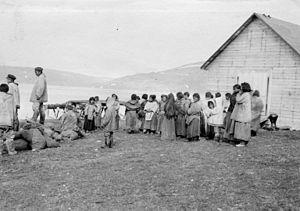
Photographie, Employés du poste de traite de Revillon Frères à Kangiqsujuaq (baie Wakeham), QC, 1909, Hugh A. Peck, Sels d'argent - Gélatine argentique - 10.4 x 15.8 cm
Kangiqsujuaq est un village nordique du Nunavik de l'administration régionale Kativik situé dans la région administrative du Nord-du-Québec, au Québec.
Le Nunavik, autrefois nommé le Nouveau-Québec, est le nom donné au territoire québécois situé au-delà du 55ᵉ parallèle nord. Faisant partie de la région du Nord-du-Québec, le Nunavik couvre un territoire d'une superficie d'environ 507 000 km² et est composé de lacs sculptés par les glaciers, de toundra et de forêt boréale.